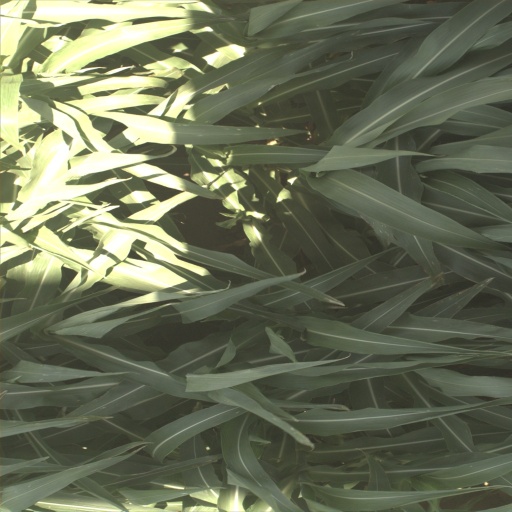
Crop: sorghum